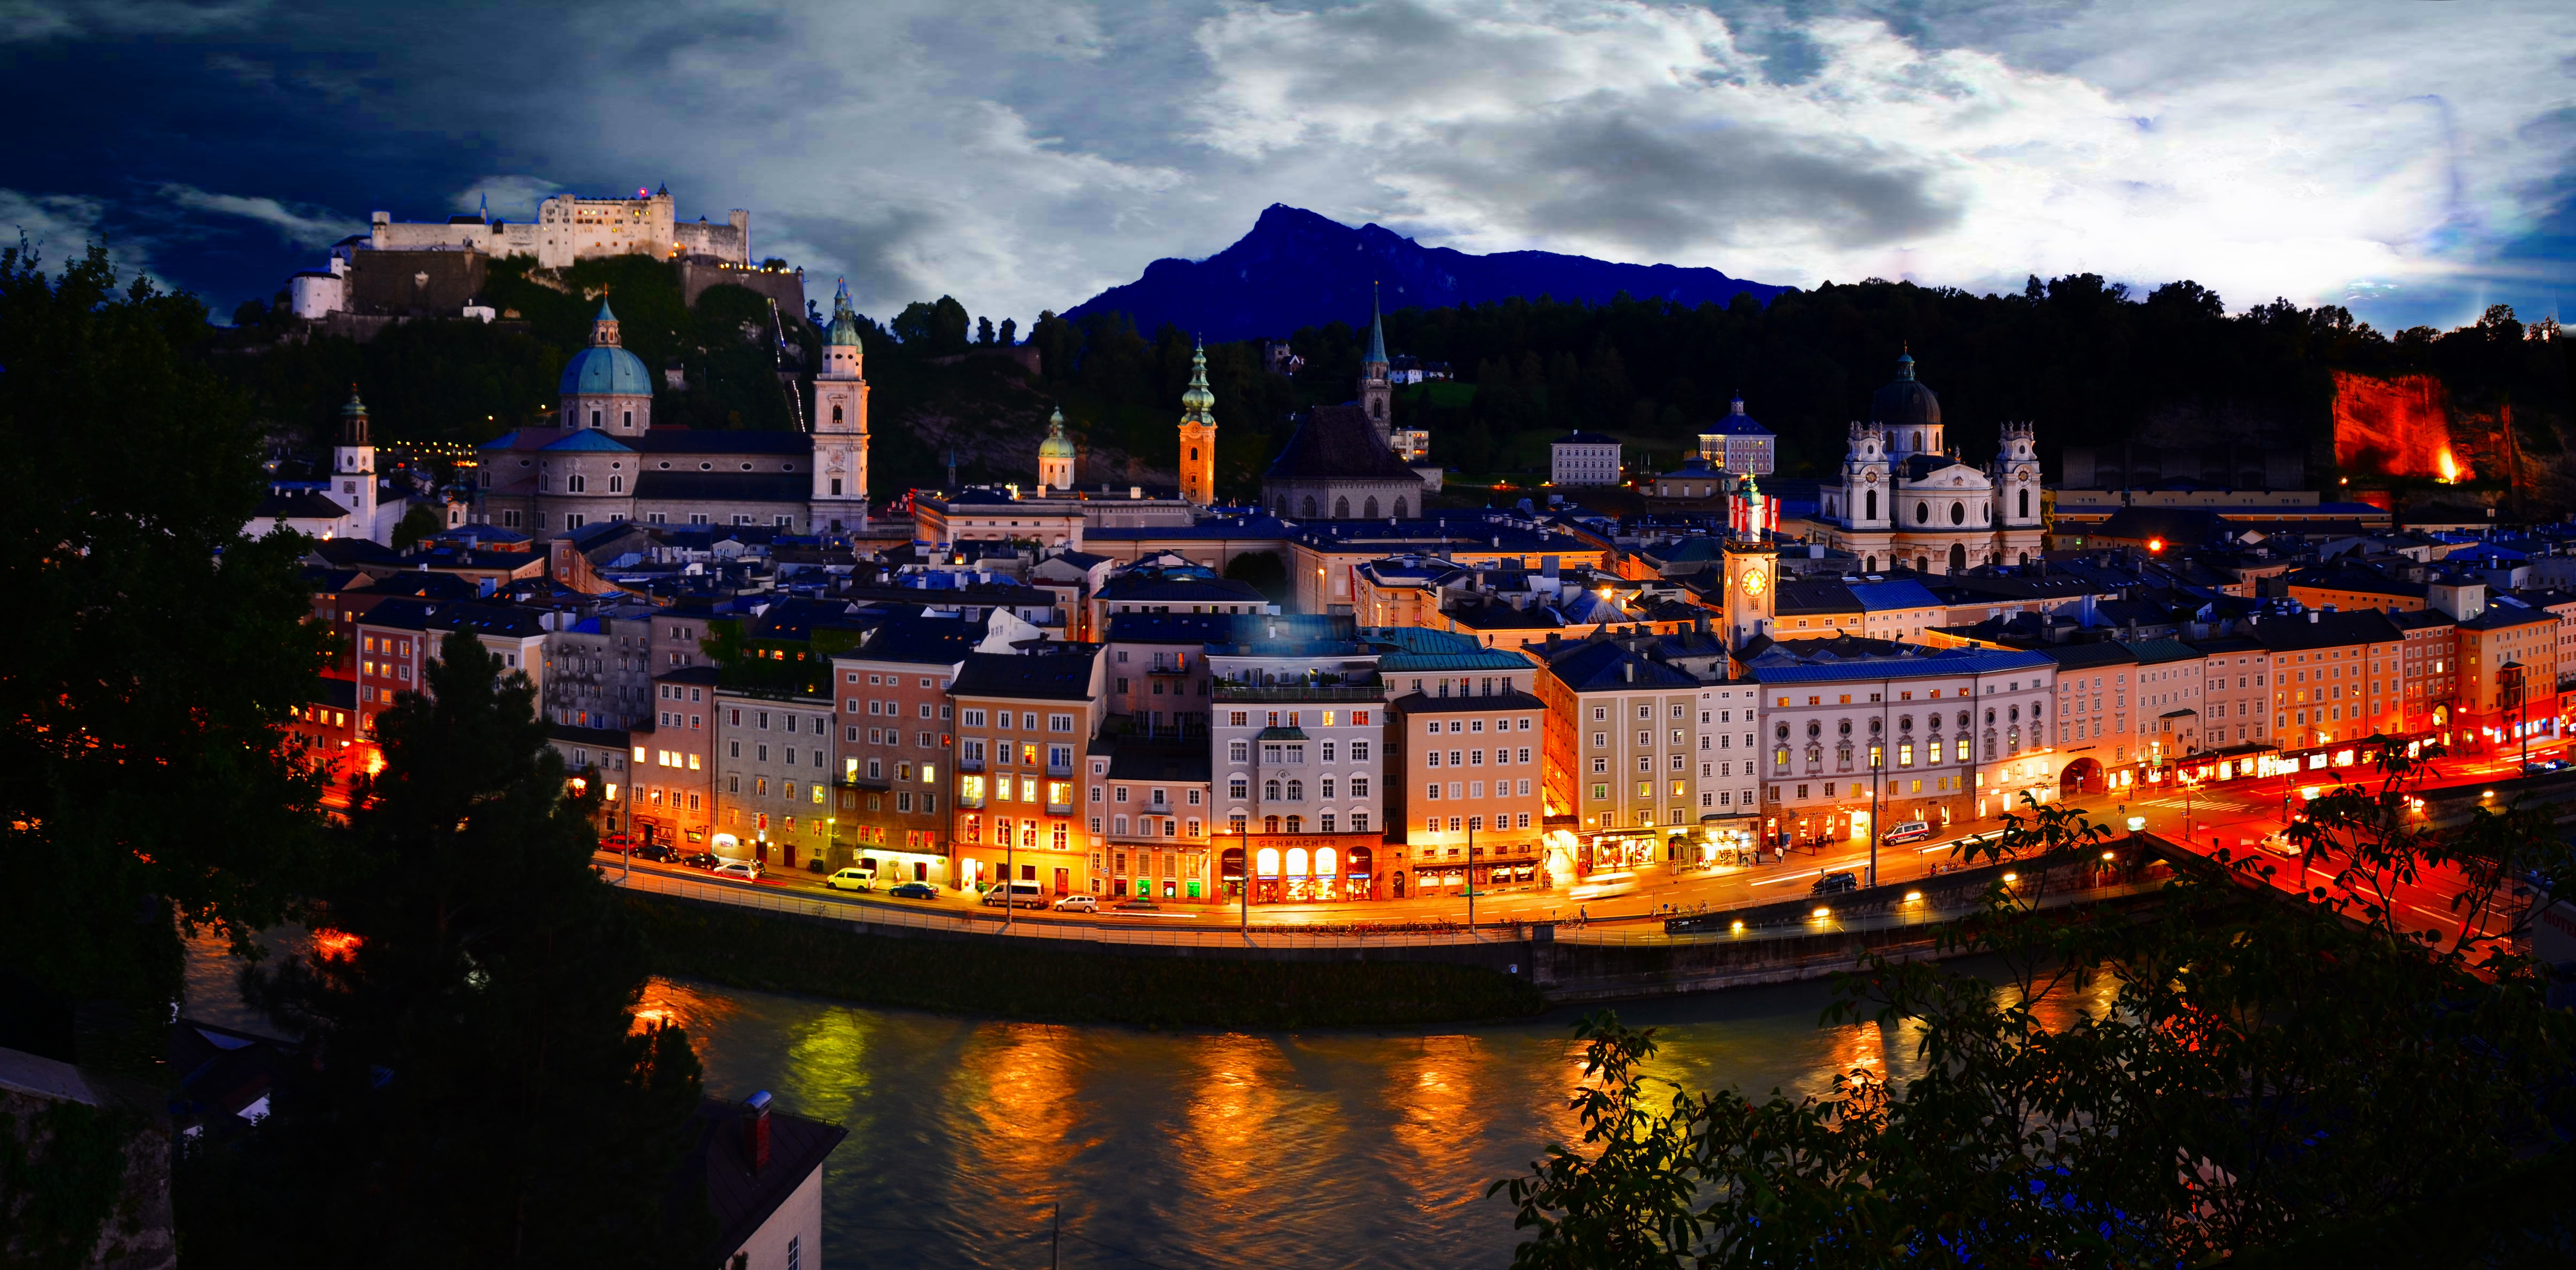
skyline, night, town, city, cityscape, panorama, dusk, evening, landmark, tourism, salzburg, nightview, metropolis, human settlement, kapuzinerberg